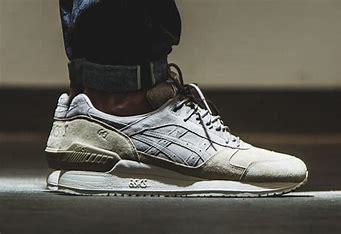
Brand: Asics
Model: Gel Respector